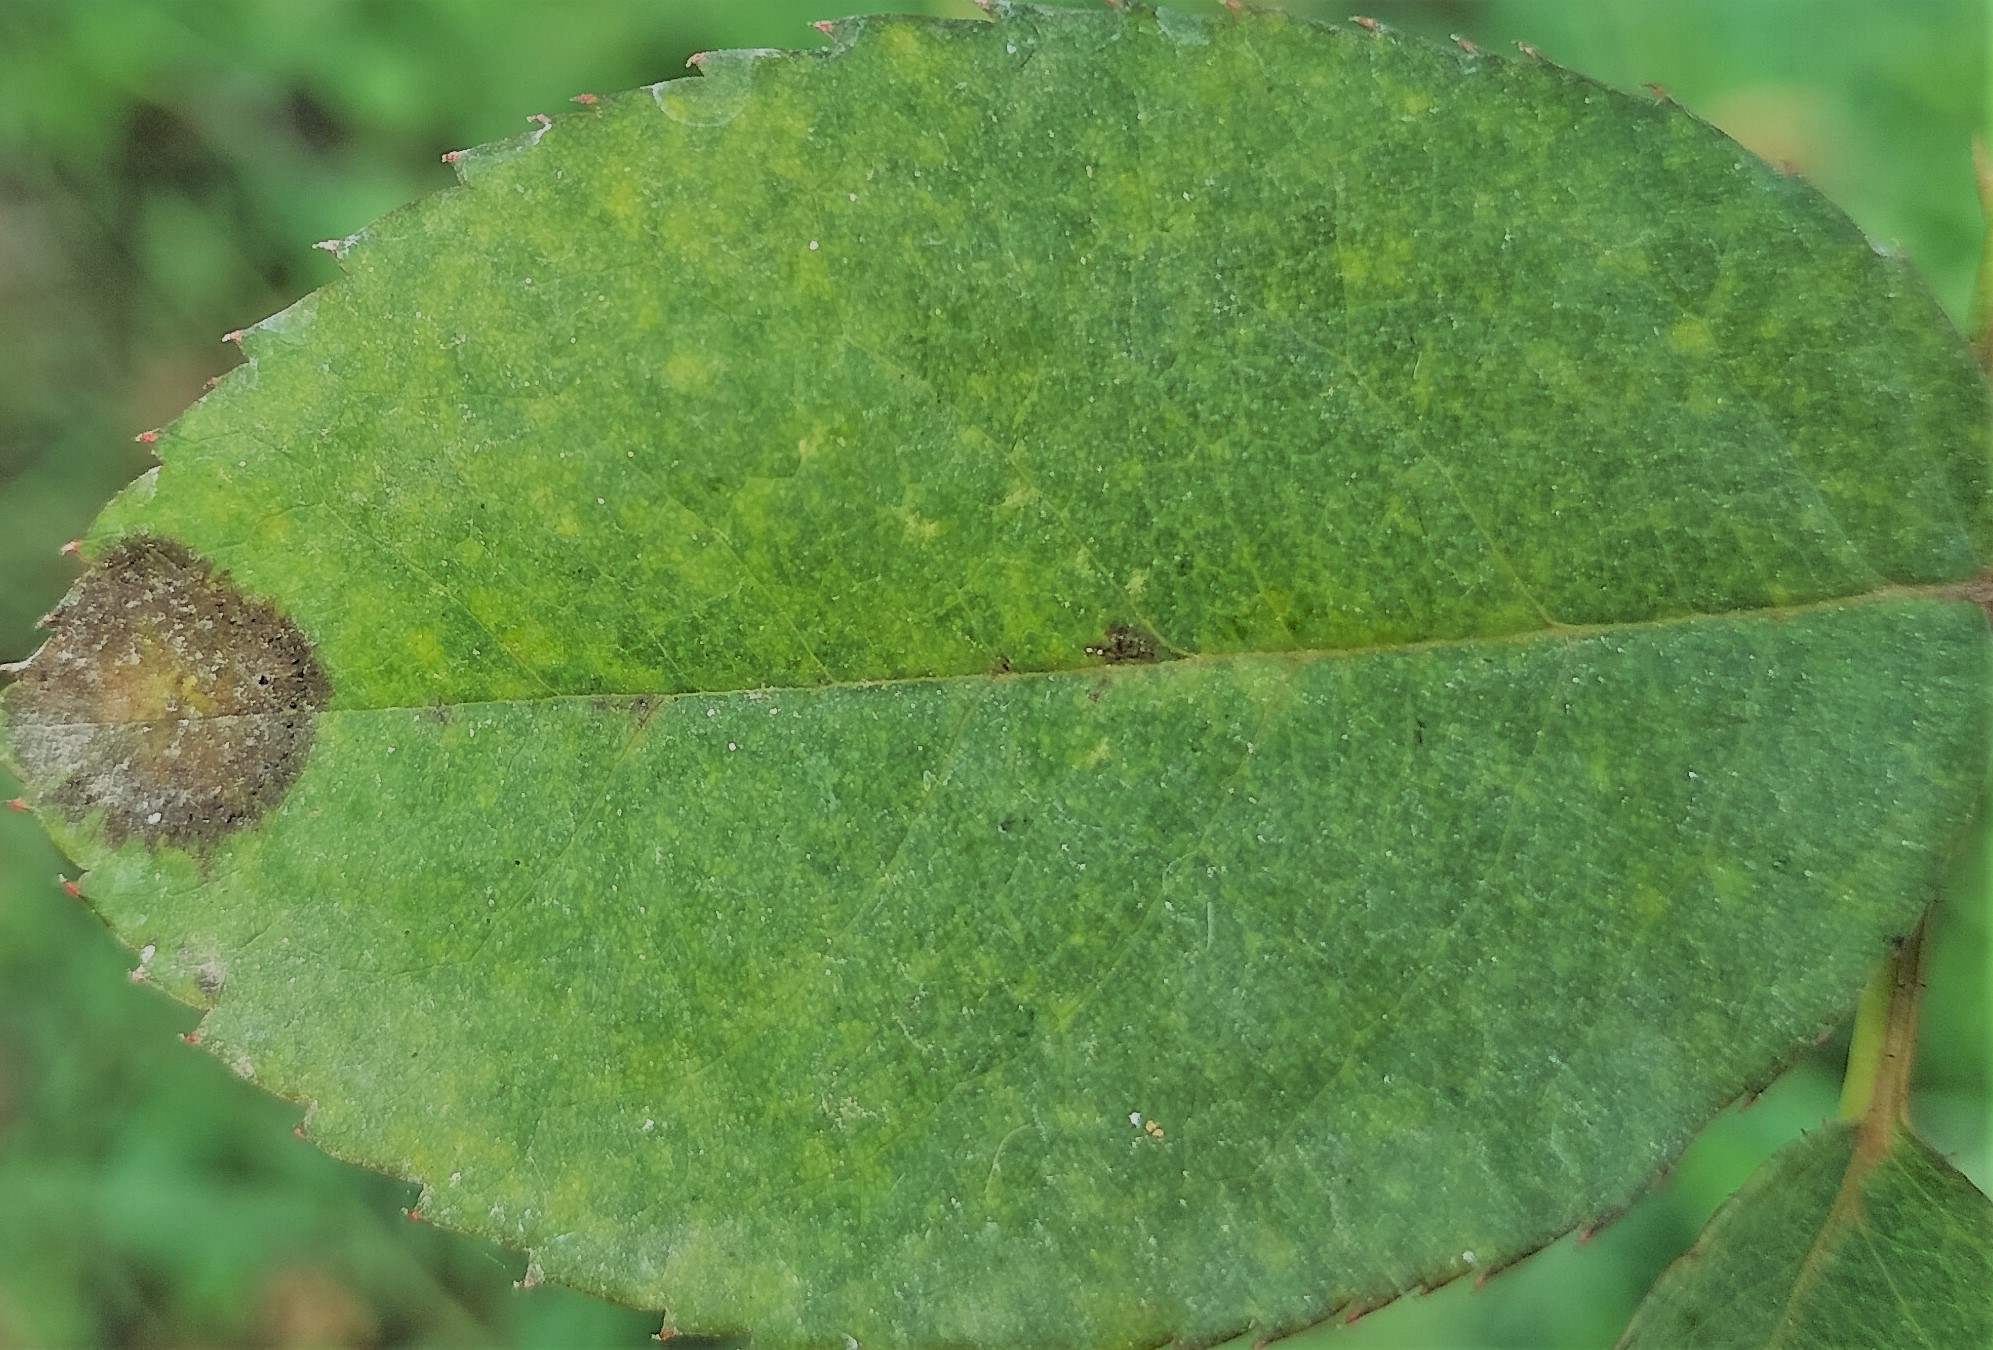
Label: Black Spot